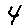
Label: 4